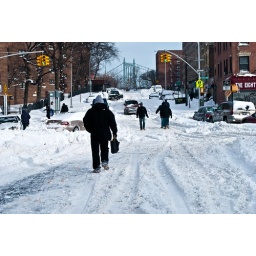
Snowed-in street with Tri-borough bridge in background.